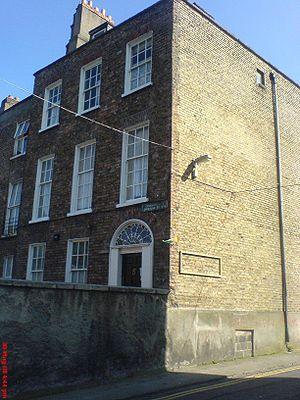
Seán O'Casey est un dramaturge irlandais majeur.